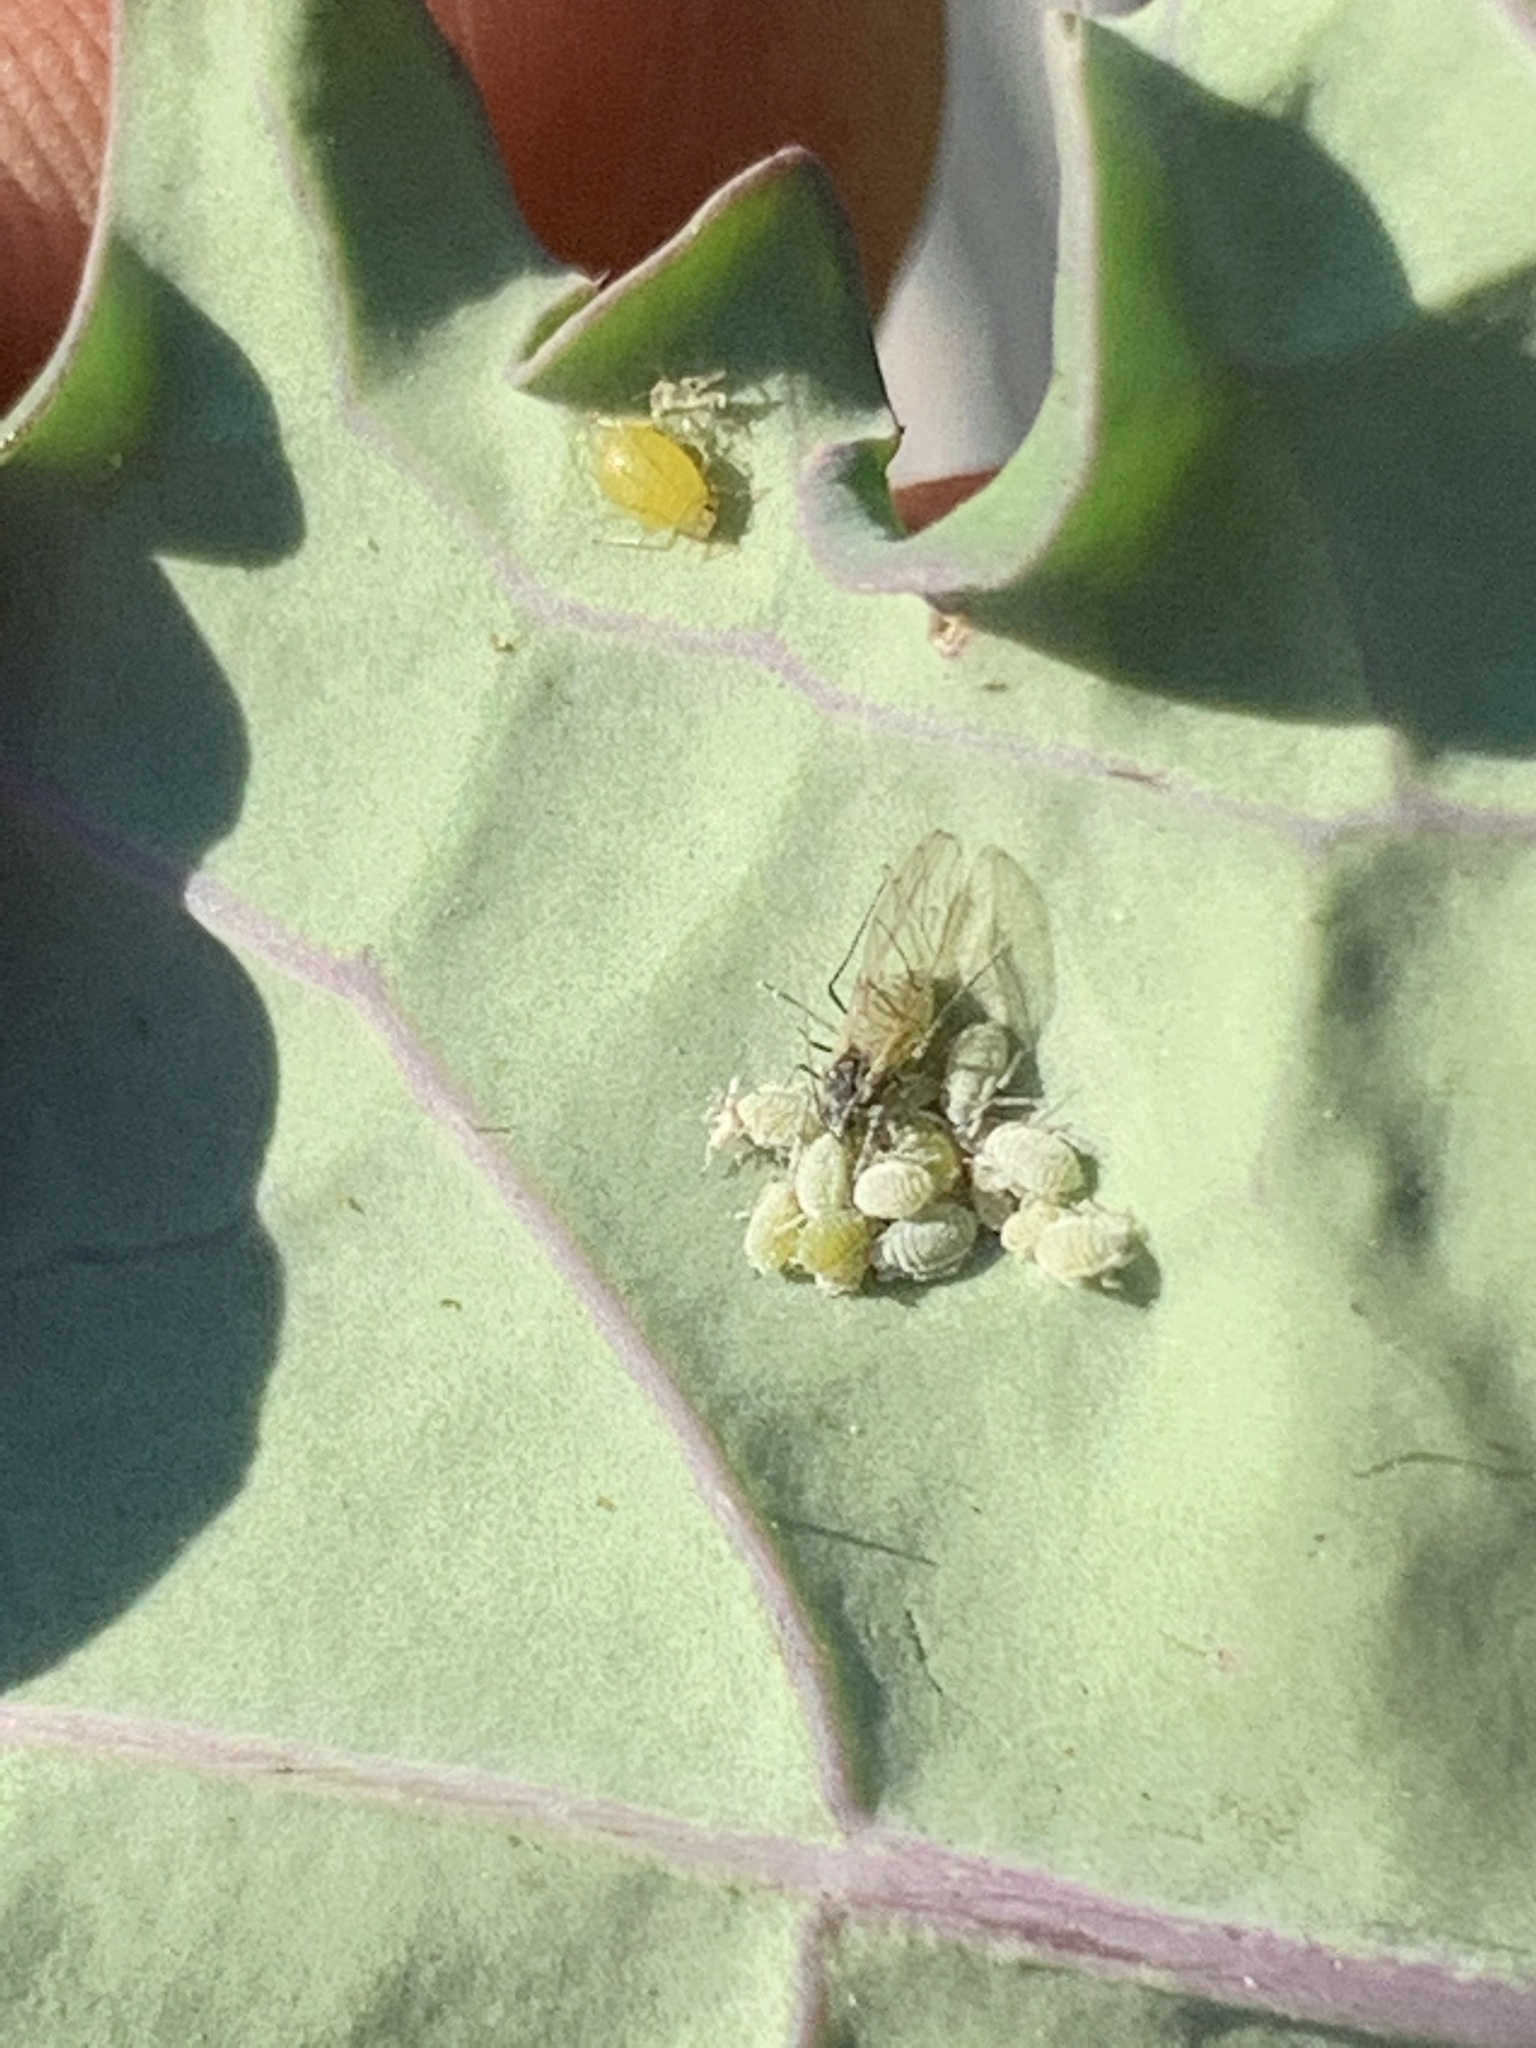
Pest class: cabbage_aphid